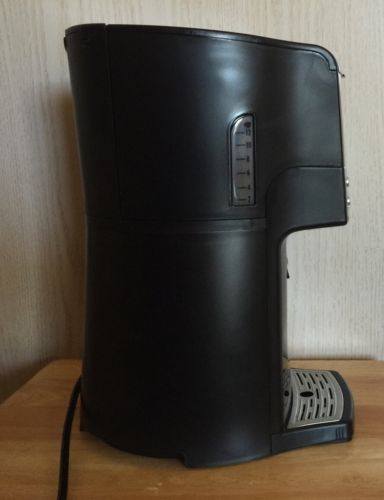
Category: coffee maker